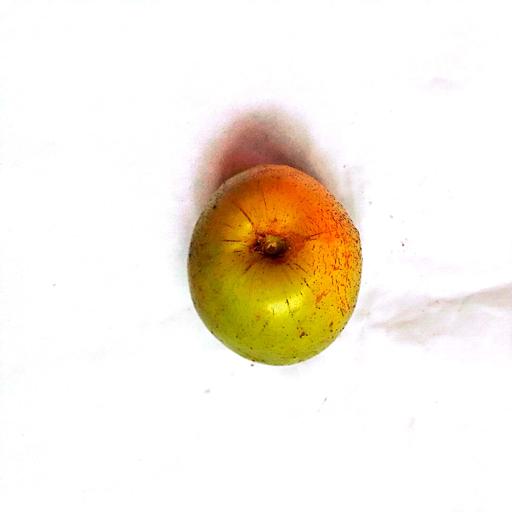
Label: healthy